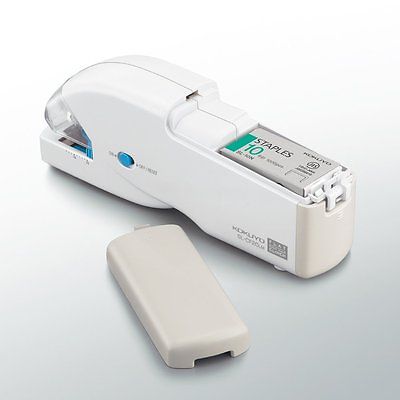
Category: stapler